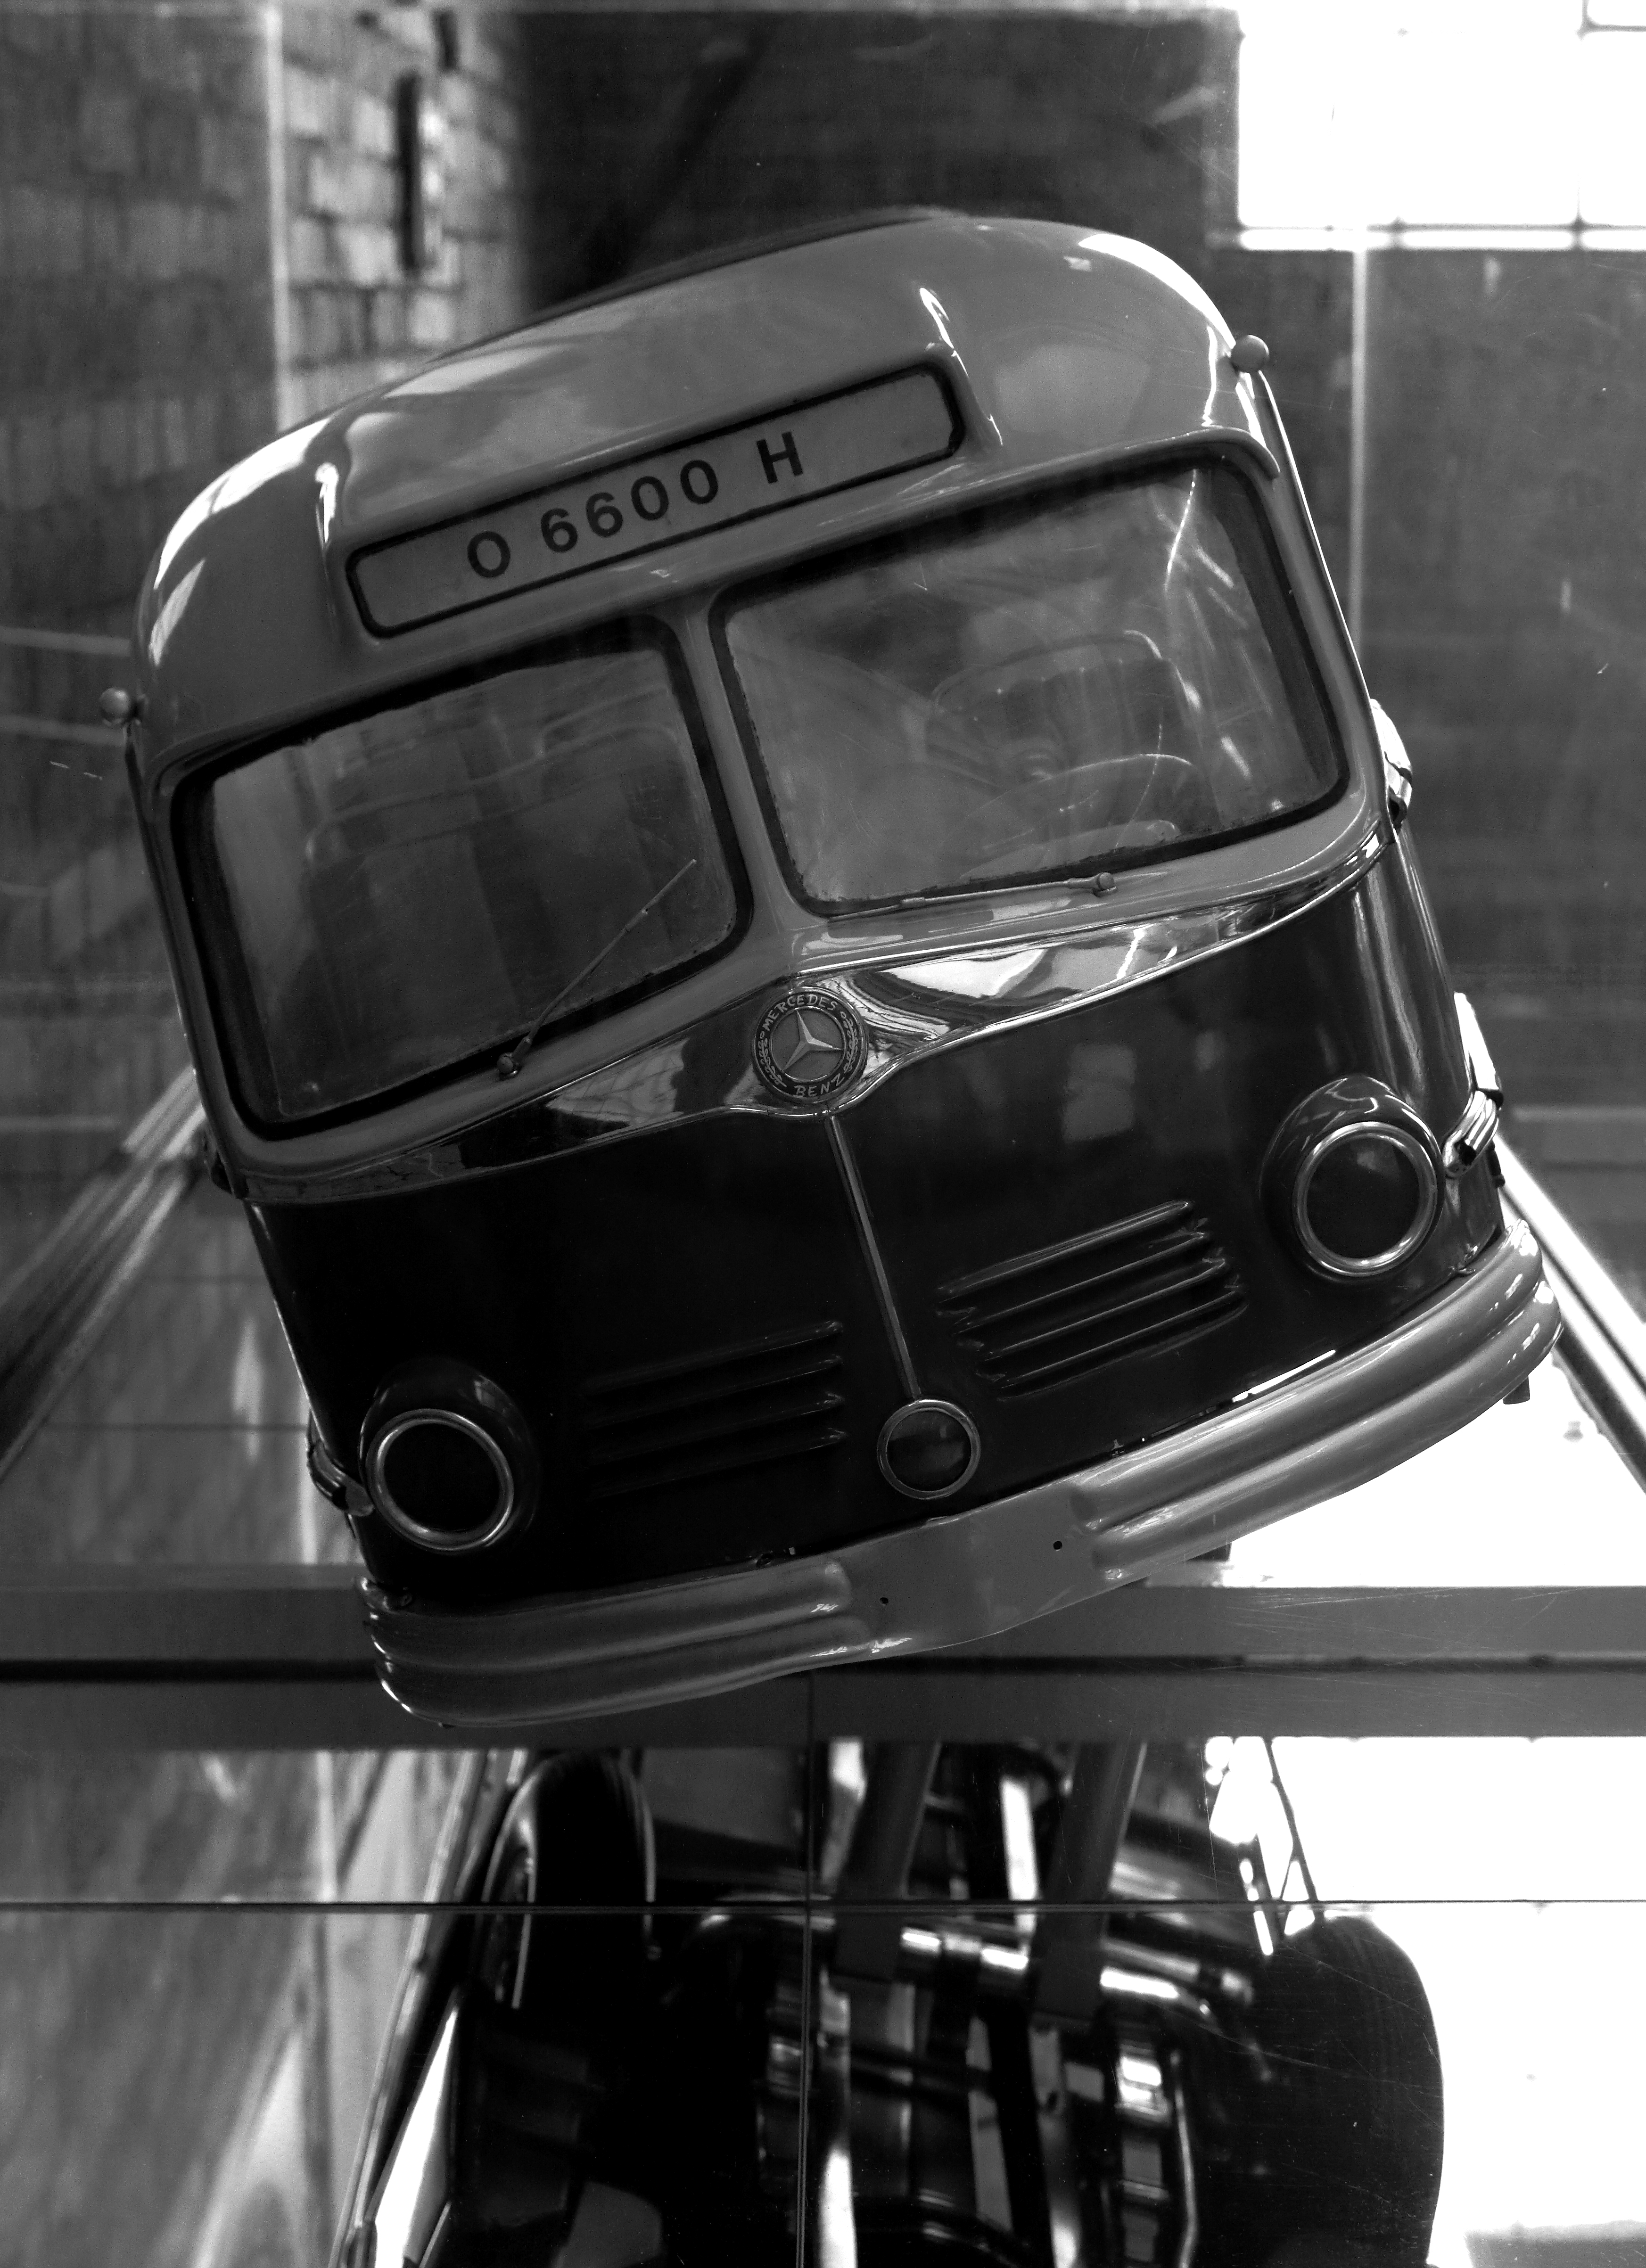
black and white, car, wheel, transport, vehicle, aviation, black, monochrome, bumper, bw, blackandwhite, blackwhite, germany, alemania, allemagne, sw, schwarzweiss, schwarzweis, badenwrttemberg, germania, kurpfalz, badenwurtemberg, schwarzweissfotografie, schwarzweisfotografie, ladenburg, mercedesbenzmuseum, benzmuseum, land vehicle, monochrome photography, automotive exterior, automotive design